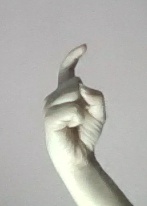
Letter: ra